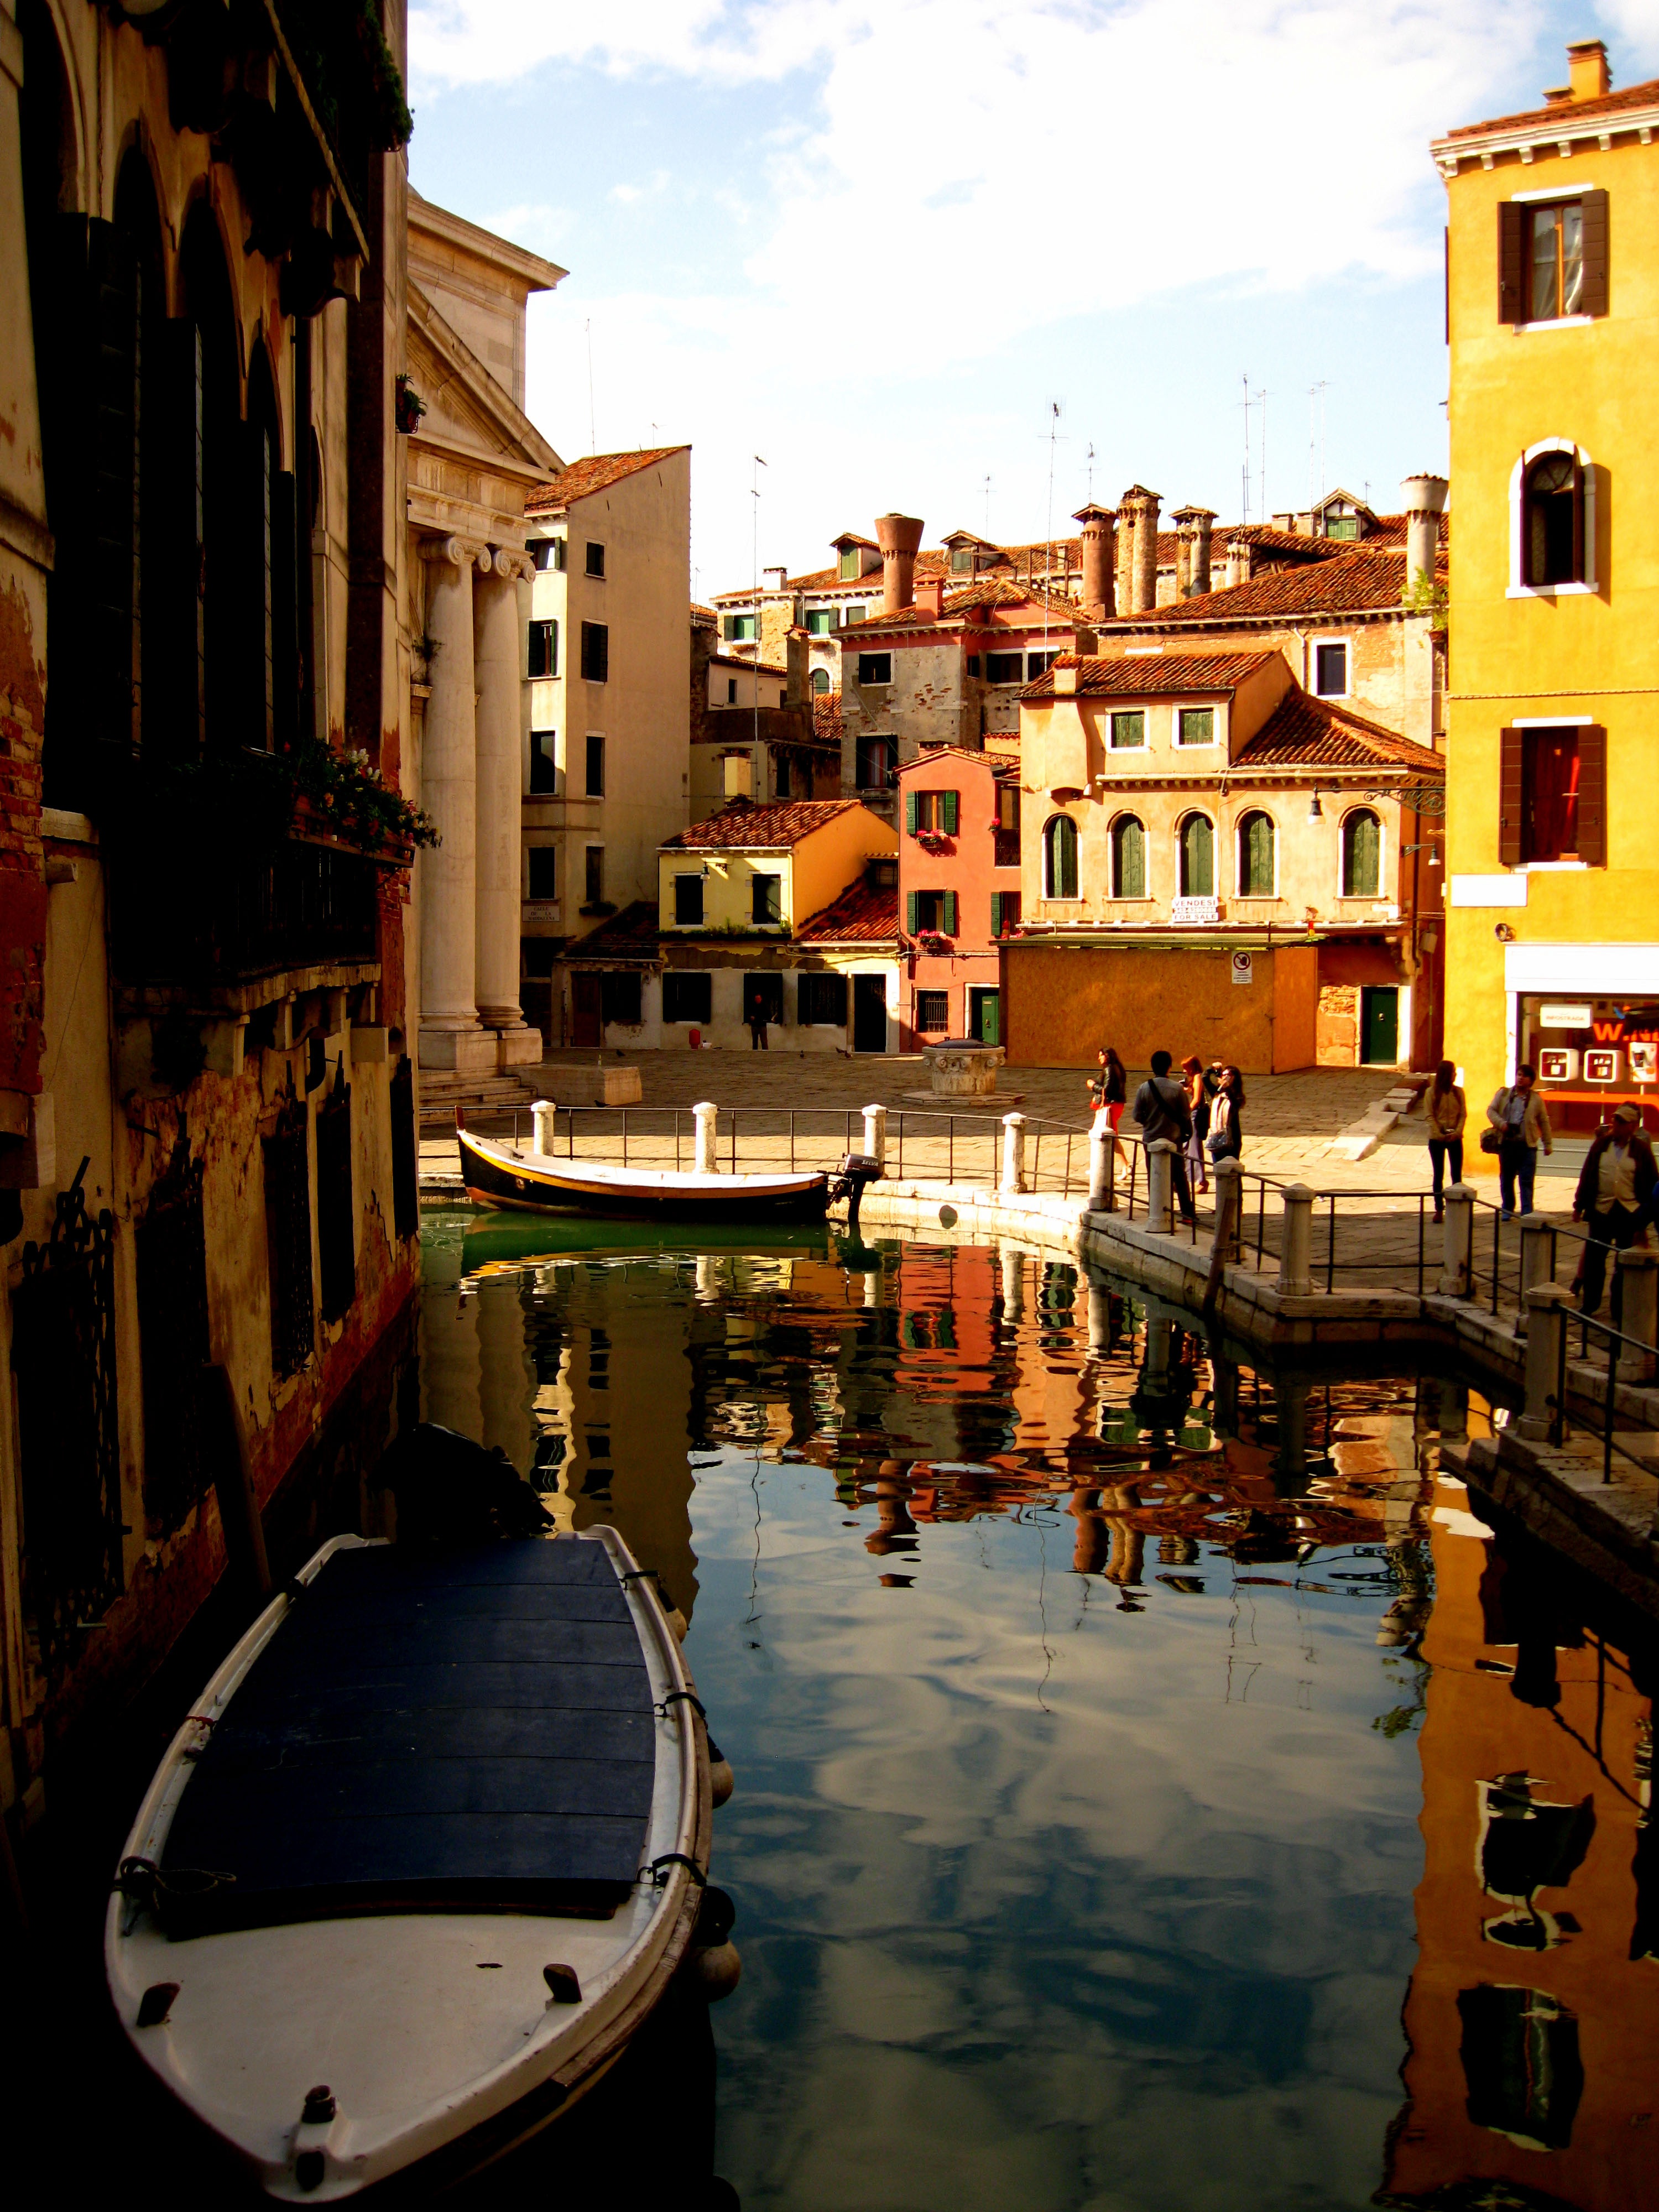
boat, street, town, canal, cityscape, travel, europe, evening, reflection, vehicle, italy, venice, tourism, waterway, venezia, gondola, italian